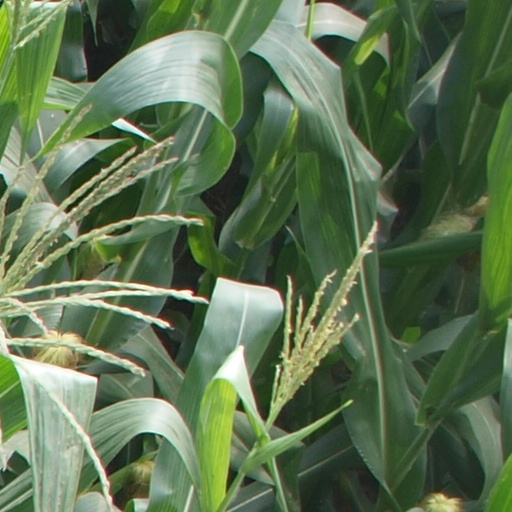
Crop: maize; corn